Henry Lau

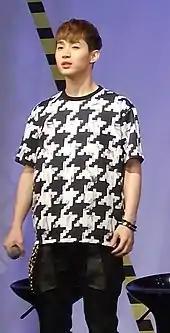
Henry in Bangkok in February 2013

Super Junior-M's second studio album, "Break Down", was released on January 7, 2013, along with the title track. The album includes two songs, "Go" and "It's You", that were produced by Henry's production team, NoizeBank. NoizeBank is a music production team comprising Henry and his Berklee classmates Gen Neo, Neil Nallas, and Isaac Han. On February 6, he was confirmed to be a contestant in "MasterChef Korea Celebrity", the celebrity version of "MasterChef Korea".